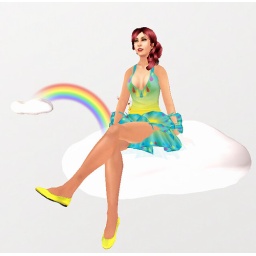
WhoNose Summer Rain dress. 50 Flats shoes in Yellow Basic. Curio Lovely hair in muted pink